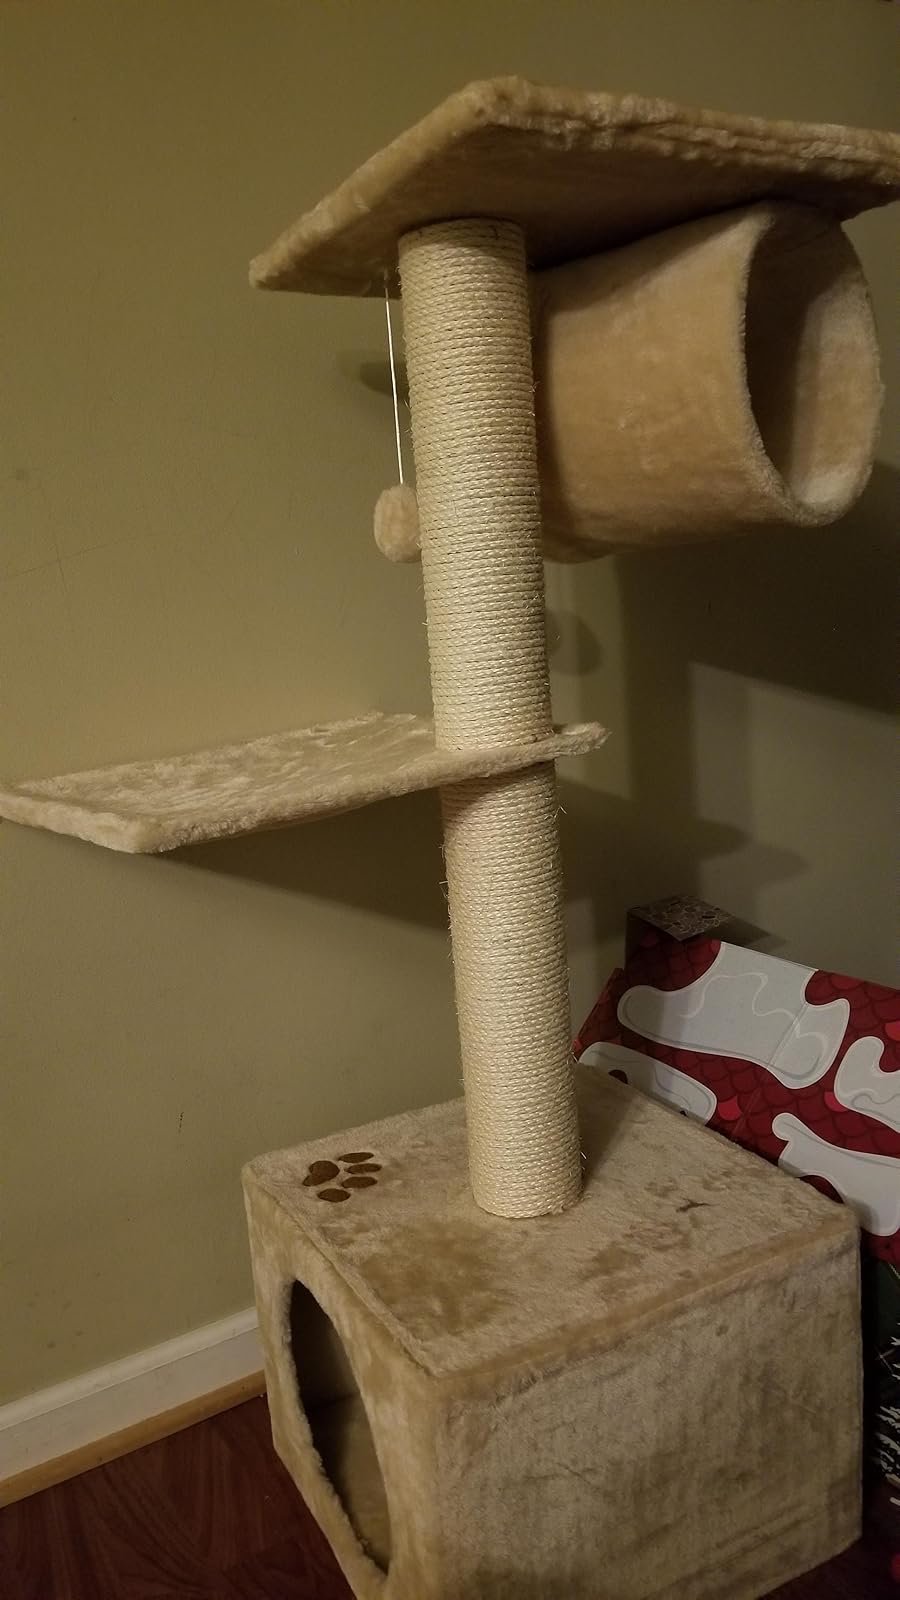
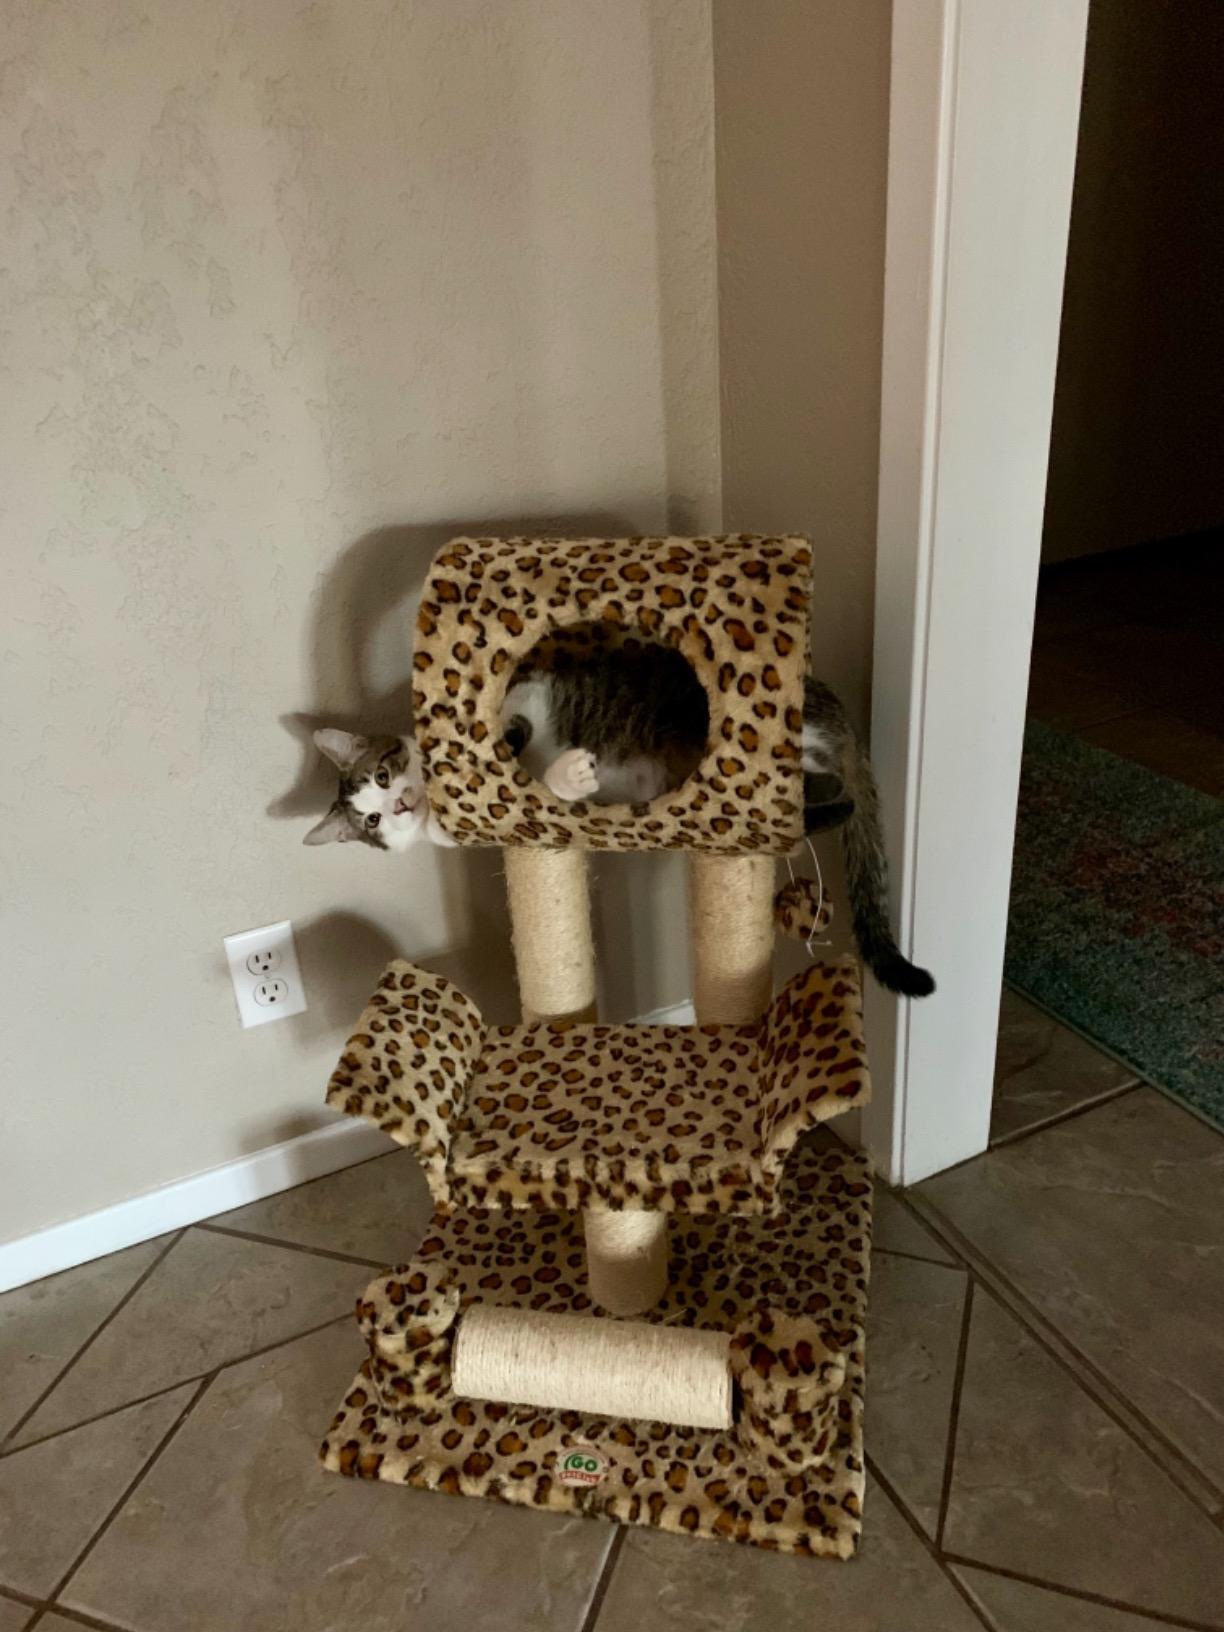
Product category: items_cat tree
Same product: no